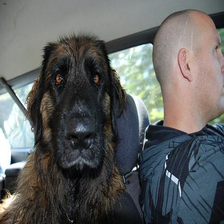
Species: dog
Breed: leonberger